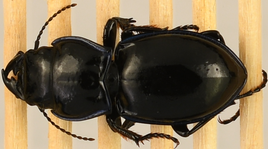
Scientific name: Pasimachus elongatus
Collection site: Central Plains Experimental Range NEON (CPER), plot CPER_009